Thomas Fisher Rare Book Library

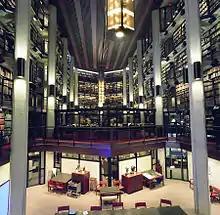
At one of the open atria at the Thomas Fisher Rare Book Library, a seminar room is situated at the base under a mezzanine and upper-level shelving.

The Thomas Fisher Rare Book Library is a library at the University of Toronto's St. George campus, constituting the largest repository of publicly accessible rare books and manuscripts in Canada. The library is also home to the university archives which, in addition to institutional records, also contains the papers of many important Canadian literary figures including Margaret Atwood and Leonard Cohen.